Kevin O'Connor (TV personality)

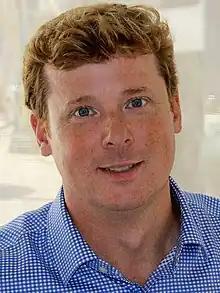
O'Connor at the 2011 Texas Book Festival

Kevin O'Connor (born ) is an American television personality. He has been the host of the PBS home renovation series "This Old House" since replacing Steve Thomas in 2003.